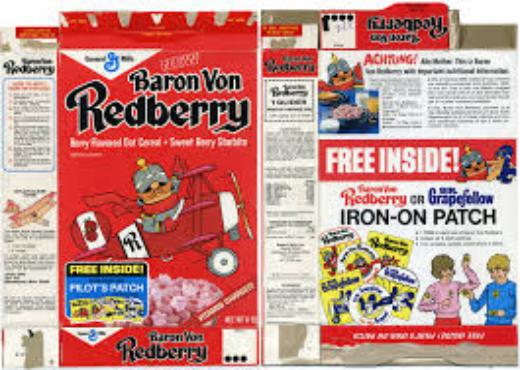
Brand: Baron von Redberry
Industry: Leisure